2021 Japanese general election

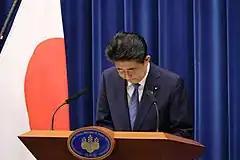

Abe's approval ratings suffered in 2018 as several favoritism scandals dominated media coverage. However, he was still re-elected as President of the LDP in September 2018 and became the longest-serving Prime Minister in Japanese history on 19 November 2019 and the longest-serving consecutive Prime Minister on 24 August 2020. However, Abe shocked observers when he announced on 28 August 2020 that he would resign the premiership due to a sudden resurgence of his ulcerative colitis. Chief Cabinet Secretary Yoshihide Suga was elected the next President of the LDP in September 2020 and succeeded Abe as Prime Minister days later.